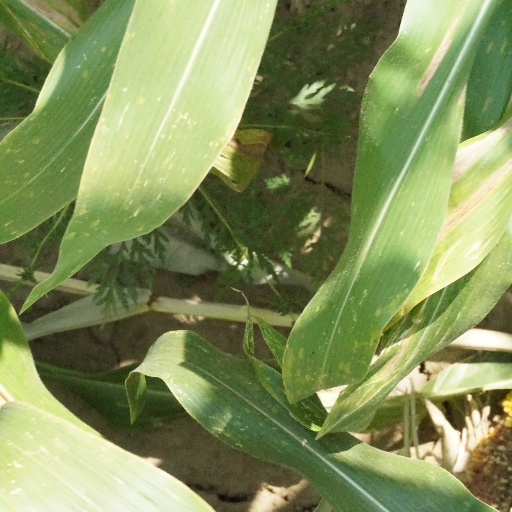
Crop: maize; corn